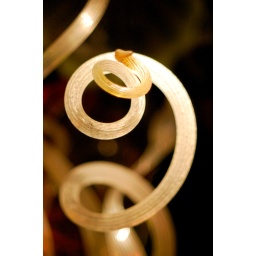
a tentacle from a glass jelly fish in an art exhibit at the Monterey Bay Aquarium. Monterey, CA